Sarah Angelina Acland

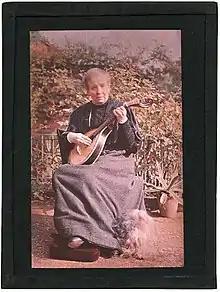
Early 20th-century colour self-portrait photograph of Sarah Angelina Acland.

Sarah Angelina "Angie" Acland (26 June 1849 – 2 December 1930) was an English amateur photographer, known for her portraiture and as a pioneer of colour photography. She was credited by her contemporaries with inaugurating colour photography "as a process for the travelling amateur", by virtue of the photographs she took during two visits to Gibraltar in 1903 and 1904.